Pedro Cebrián, 5th Count of Fuenclara

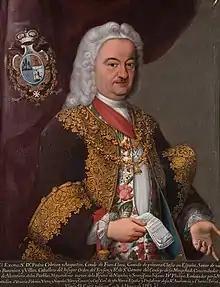
Portrait by José de Ibarra

Pedro Cebrián y Agustín, 5th Count of Fuenclara, Grandee of Spain, (April 30, 1687 in Luceni, Spain – August 22, 1752 in Madrid) was a Spanish diplomat and viceroy of New Spain, from November 3, 1742 to July 8, 1746.